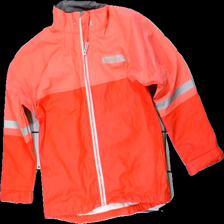
View: front
Type: Outerwear
Category: Children
Brand: Didriksons
Colors: Pink
Material: 100% polyester
Cut: Regular
Season: All
Stains: Minor
Price range: <50
Recommended usage: Reuse
Comment: size 120